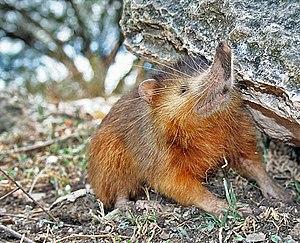
Solenodon paradoxus, le Solénodon paradoxal ou Almiqui paradoxal, plus simplement solénodonte ou encore nez longue en français haïtien, est une espèce antillaise en danger. Elle fait partie des mammifères de la famille des Solenodontidae qui comprend des sortes de grandes musaraignes primitives, terrestres, nocturnes, fouisseuses et insectivores, dont la morsure est venimeuse. L'espèce est en danger d'extinction.